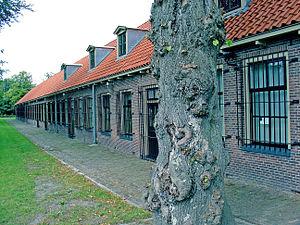
Cet article présente une liste non exhaustive de musées aux Pays-Bas classés par province, puis par commune.